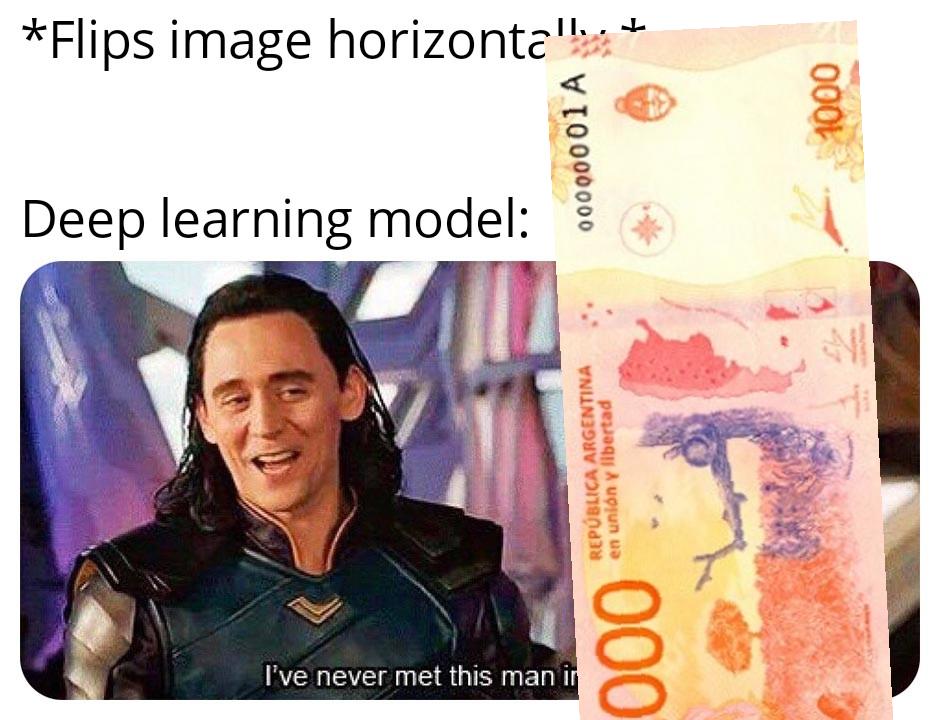
Denominación: 1000